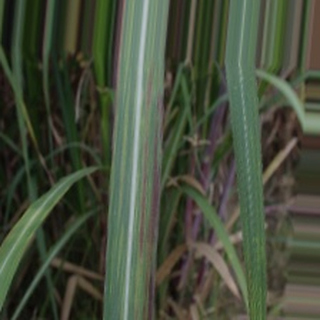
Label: sugarcane_bacterial_blight